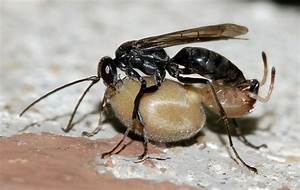
Label: spider